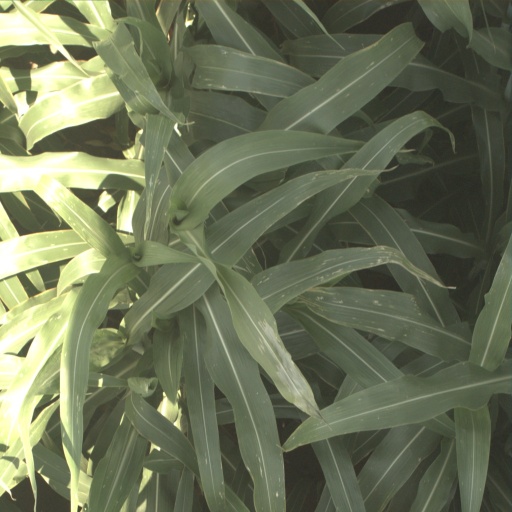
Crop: sorghum